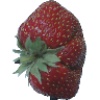
Label: Strawberry Wedge 1